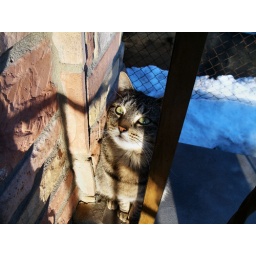
Stray cat in front of my house